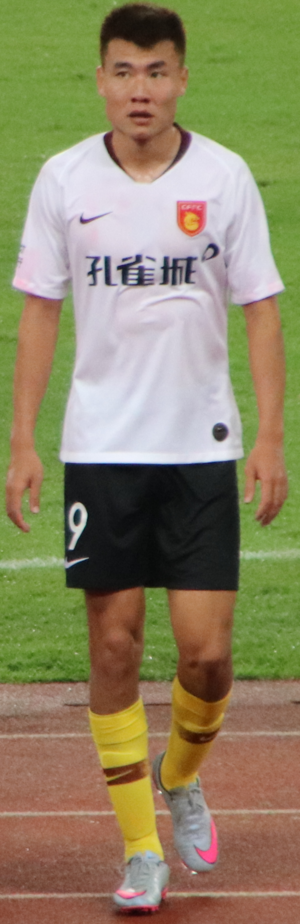
Dong Xuesheng, né le 22 mai 1989, à Nanjing, Jiangsu, est un footballeur international chinois, évoluant au poste d'attaquant à l'Hebei China Fortune.